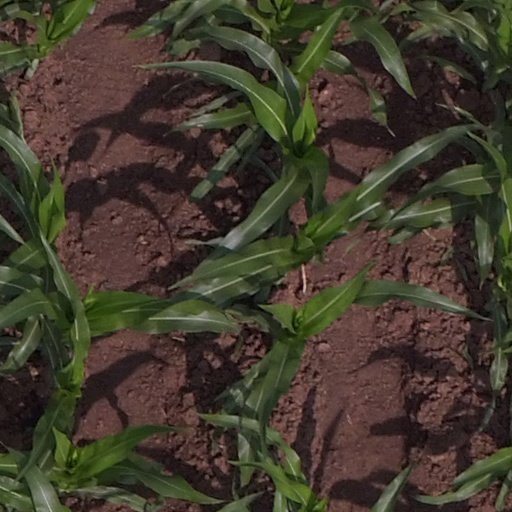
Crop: maize; corn